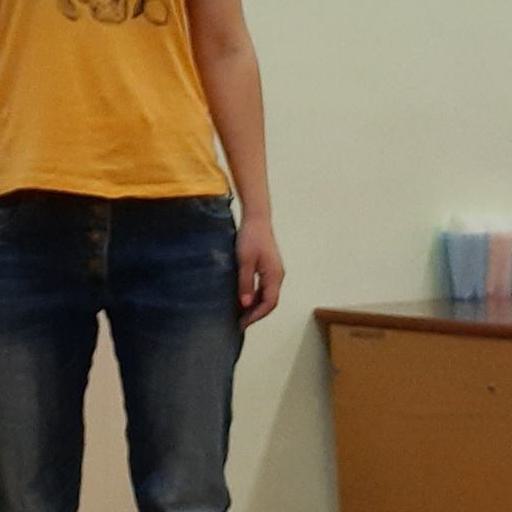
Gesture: no_gesture